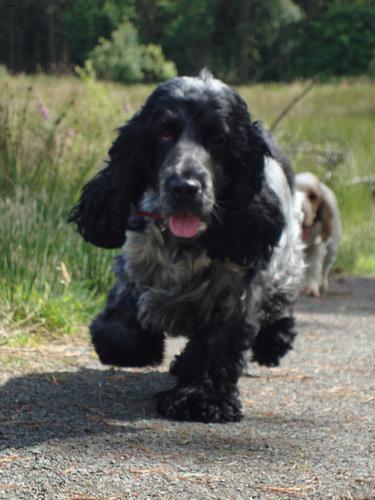
english cocker spaniel